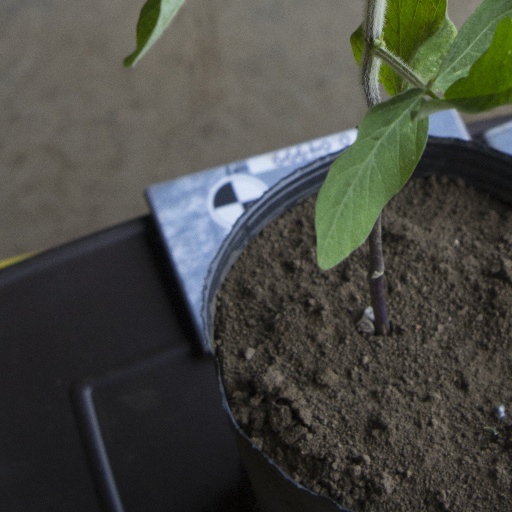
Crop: soybean